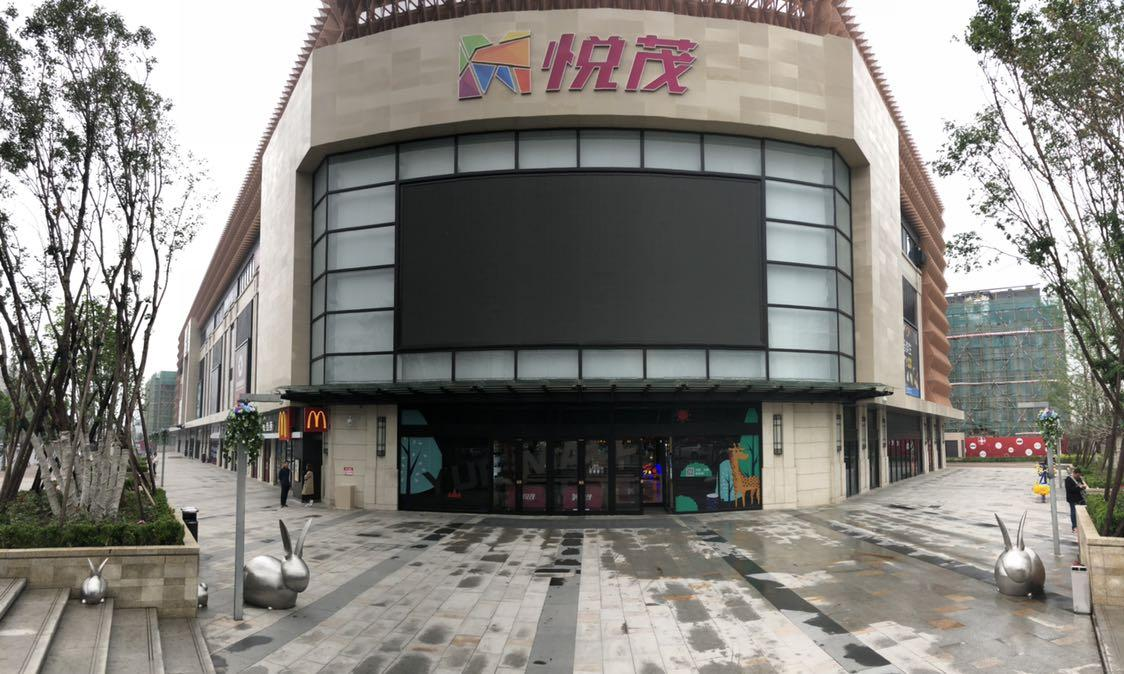
地标名称：悦茂购物中心
所在城市：北京市·海淀区